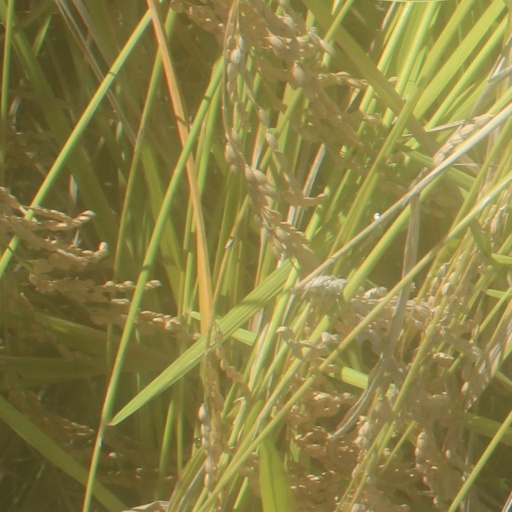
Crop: rice